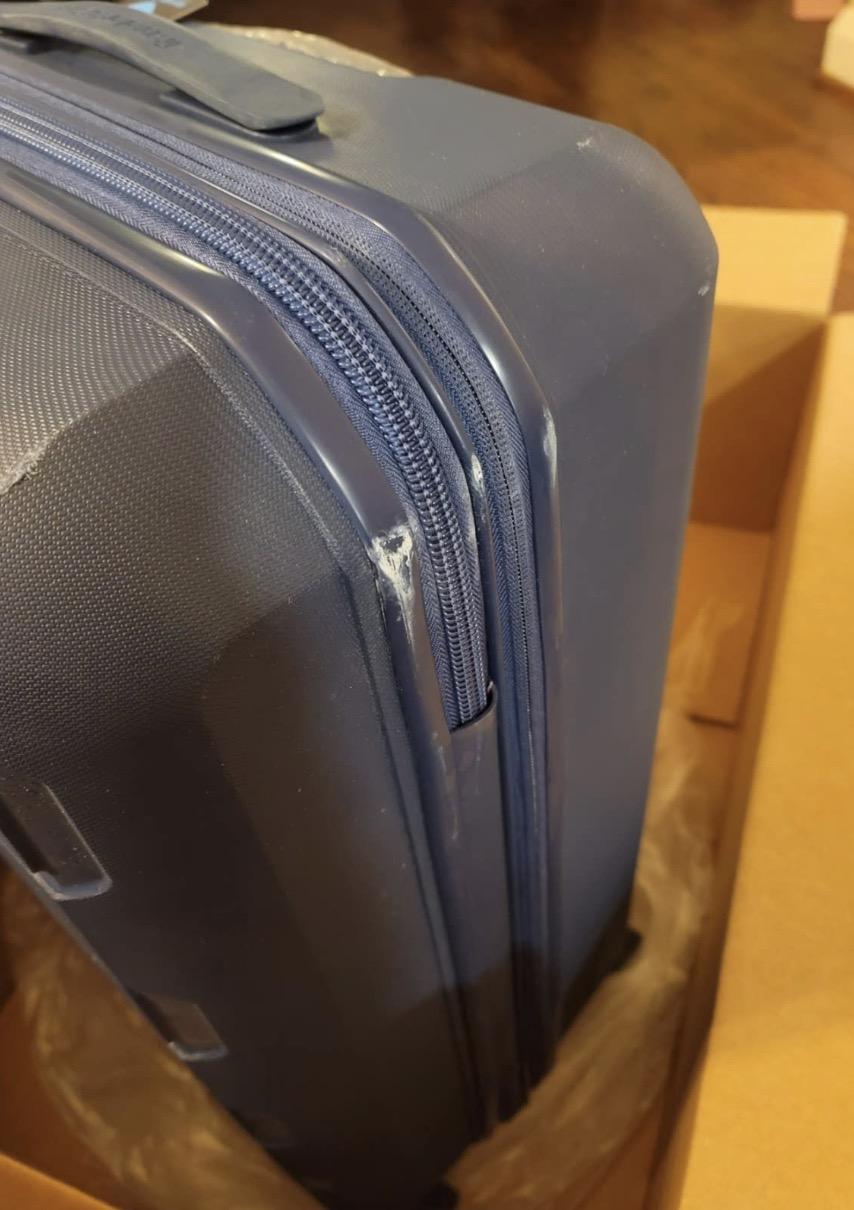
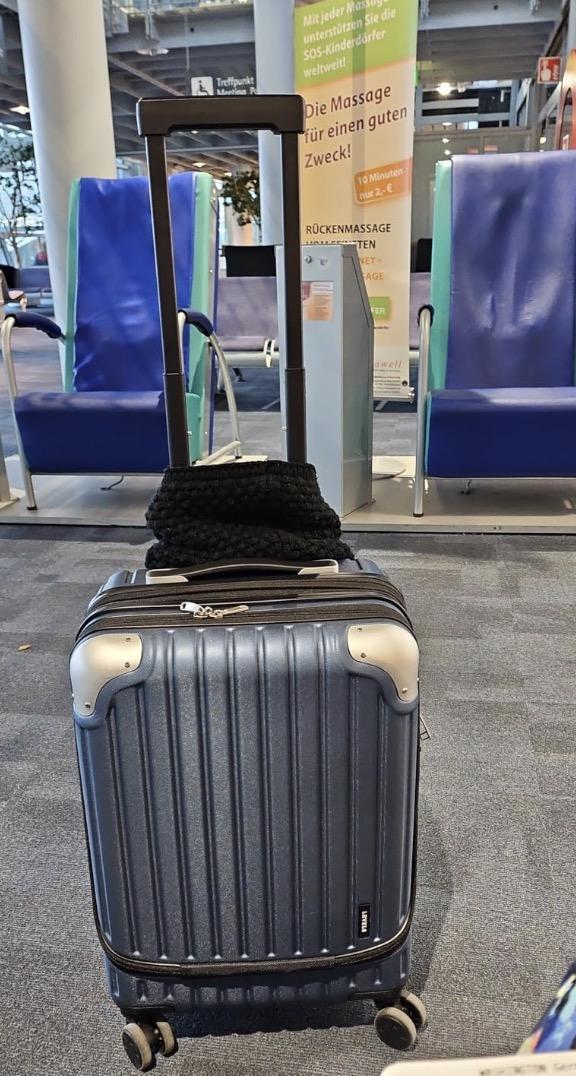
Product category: items_tea
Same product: no